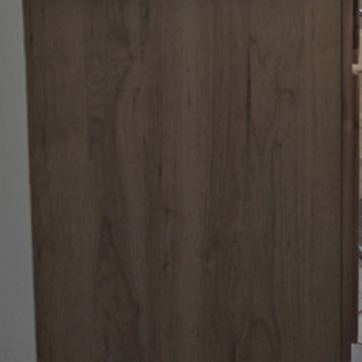
Material: wood